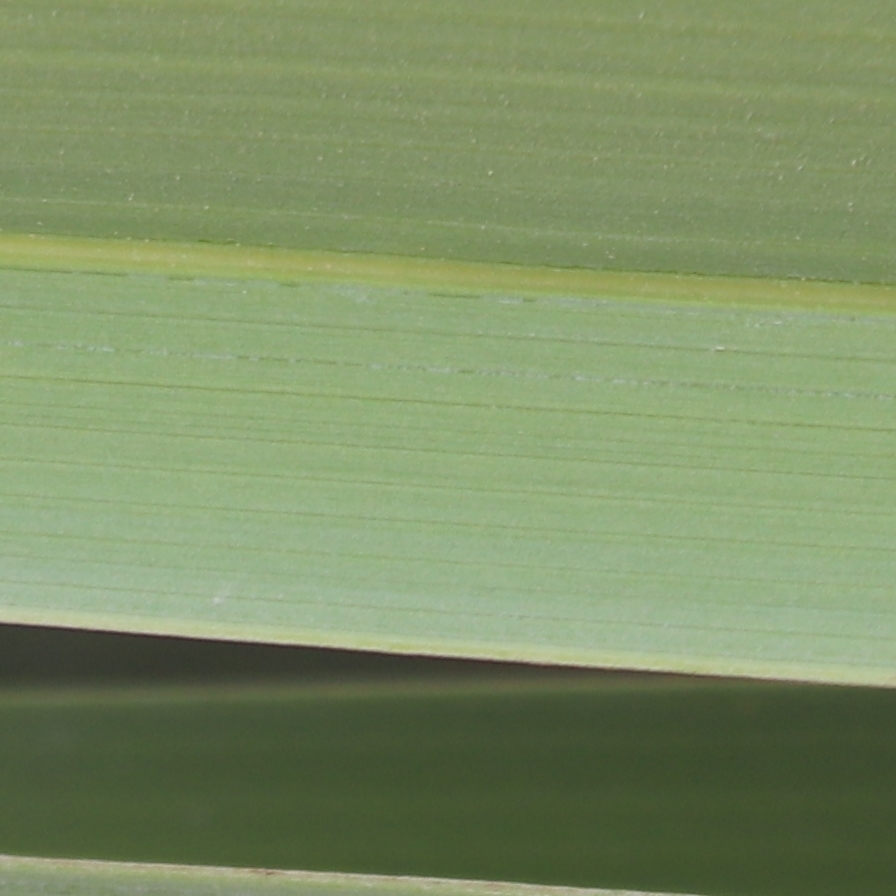
Label: Healthy